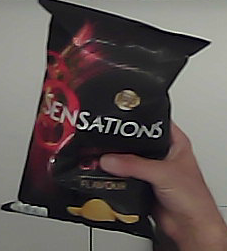
Product: lays_chill